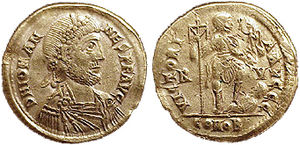
Johannes (kejser)
Johannes på en romersk guldmønt
Johannes var som tronraner vestromersk kejser fra 423 til 425.